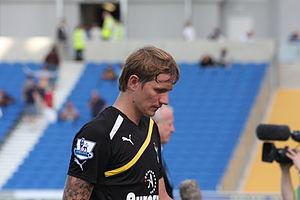
Roman Anatolievitch Pavlioutchenko est un footballeur international russe, né le 15 décembre 1981 à Mostovskoï en Russie. Il joue au poste d'avant-centre.